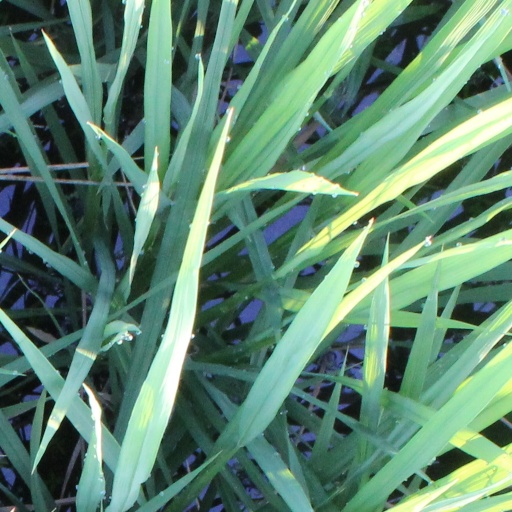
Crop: rice